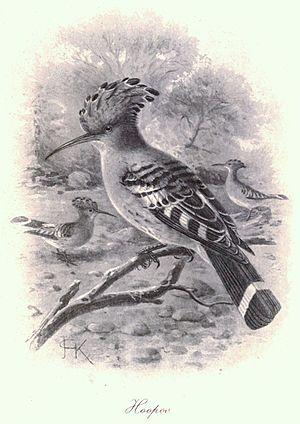
Hoopoe = Upupa epops (Huppe fasciée)